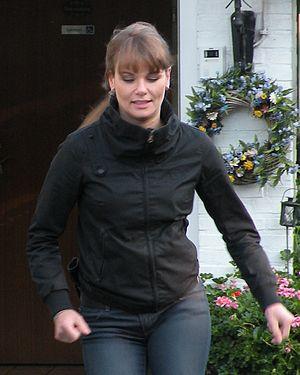
Angela Schijf de son vrai nom Angela Van Landuyt-Schijf, née le 7 août 1979 à Uithoorn, est une actrice et doubleuse belgo-néerlandaise.